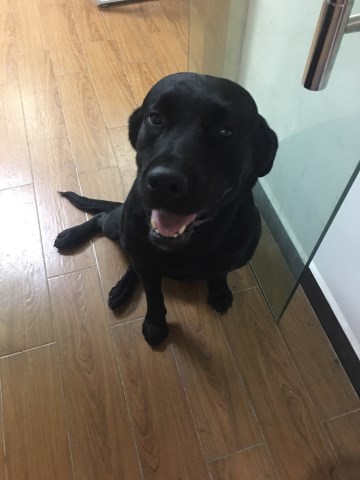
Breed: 3580-n000122-Labrador_retriever